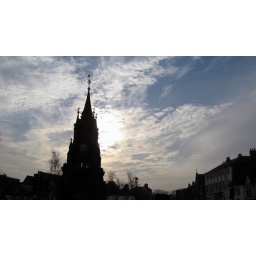
clock tower in Stratford